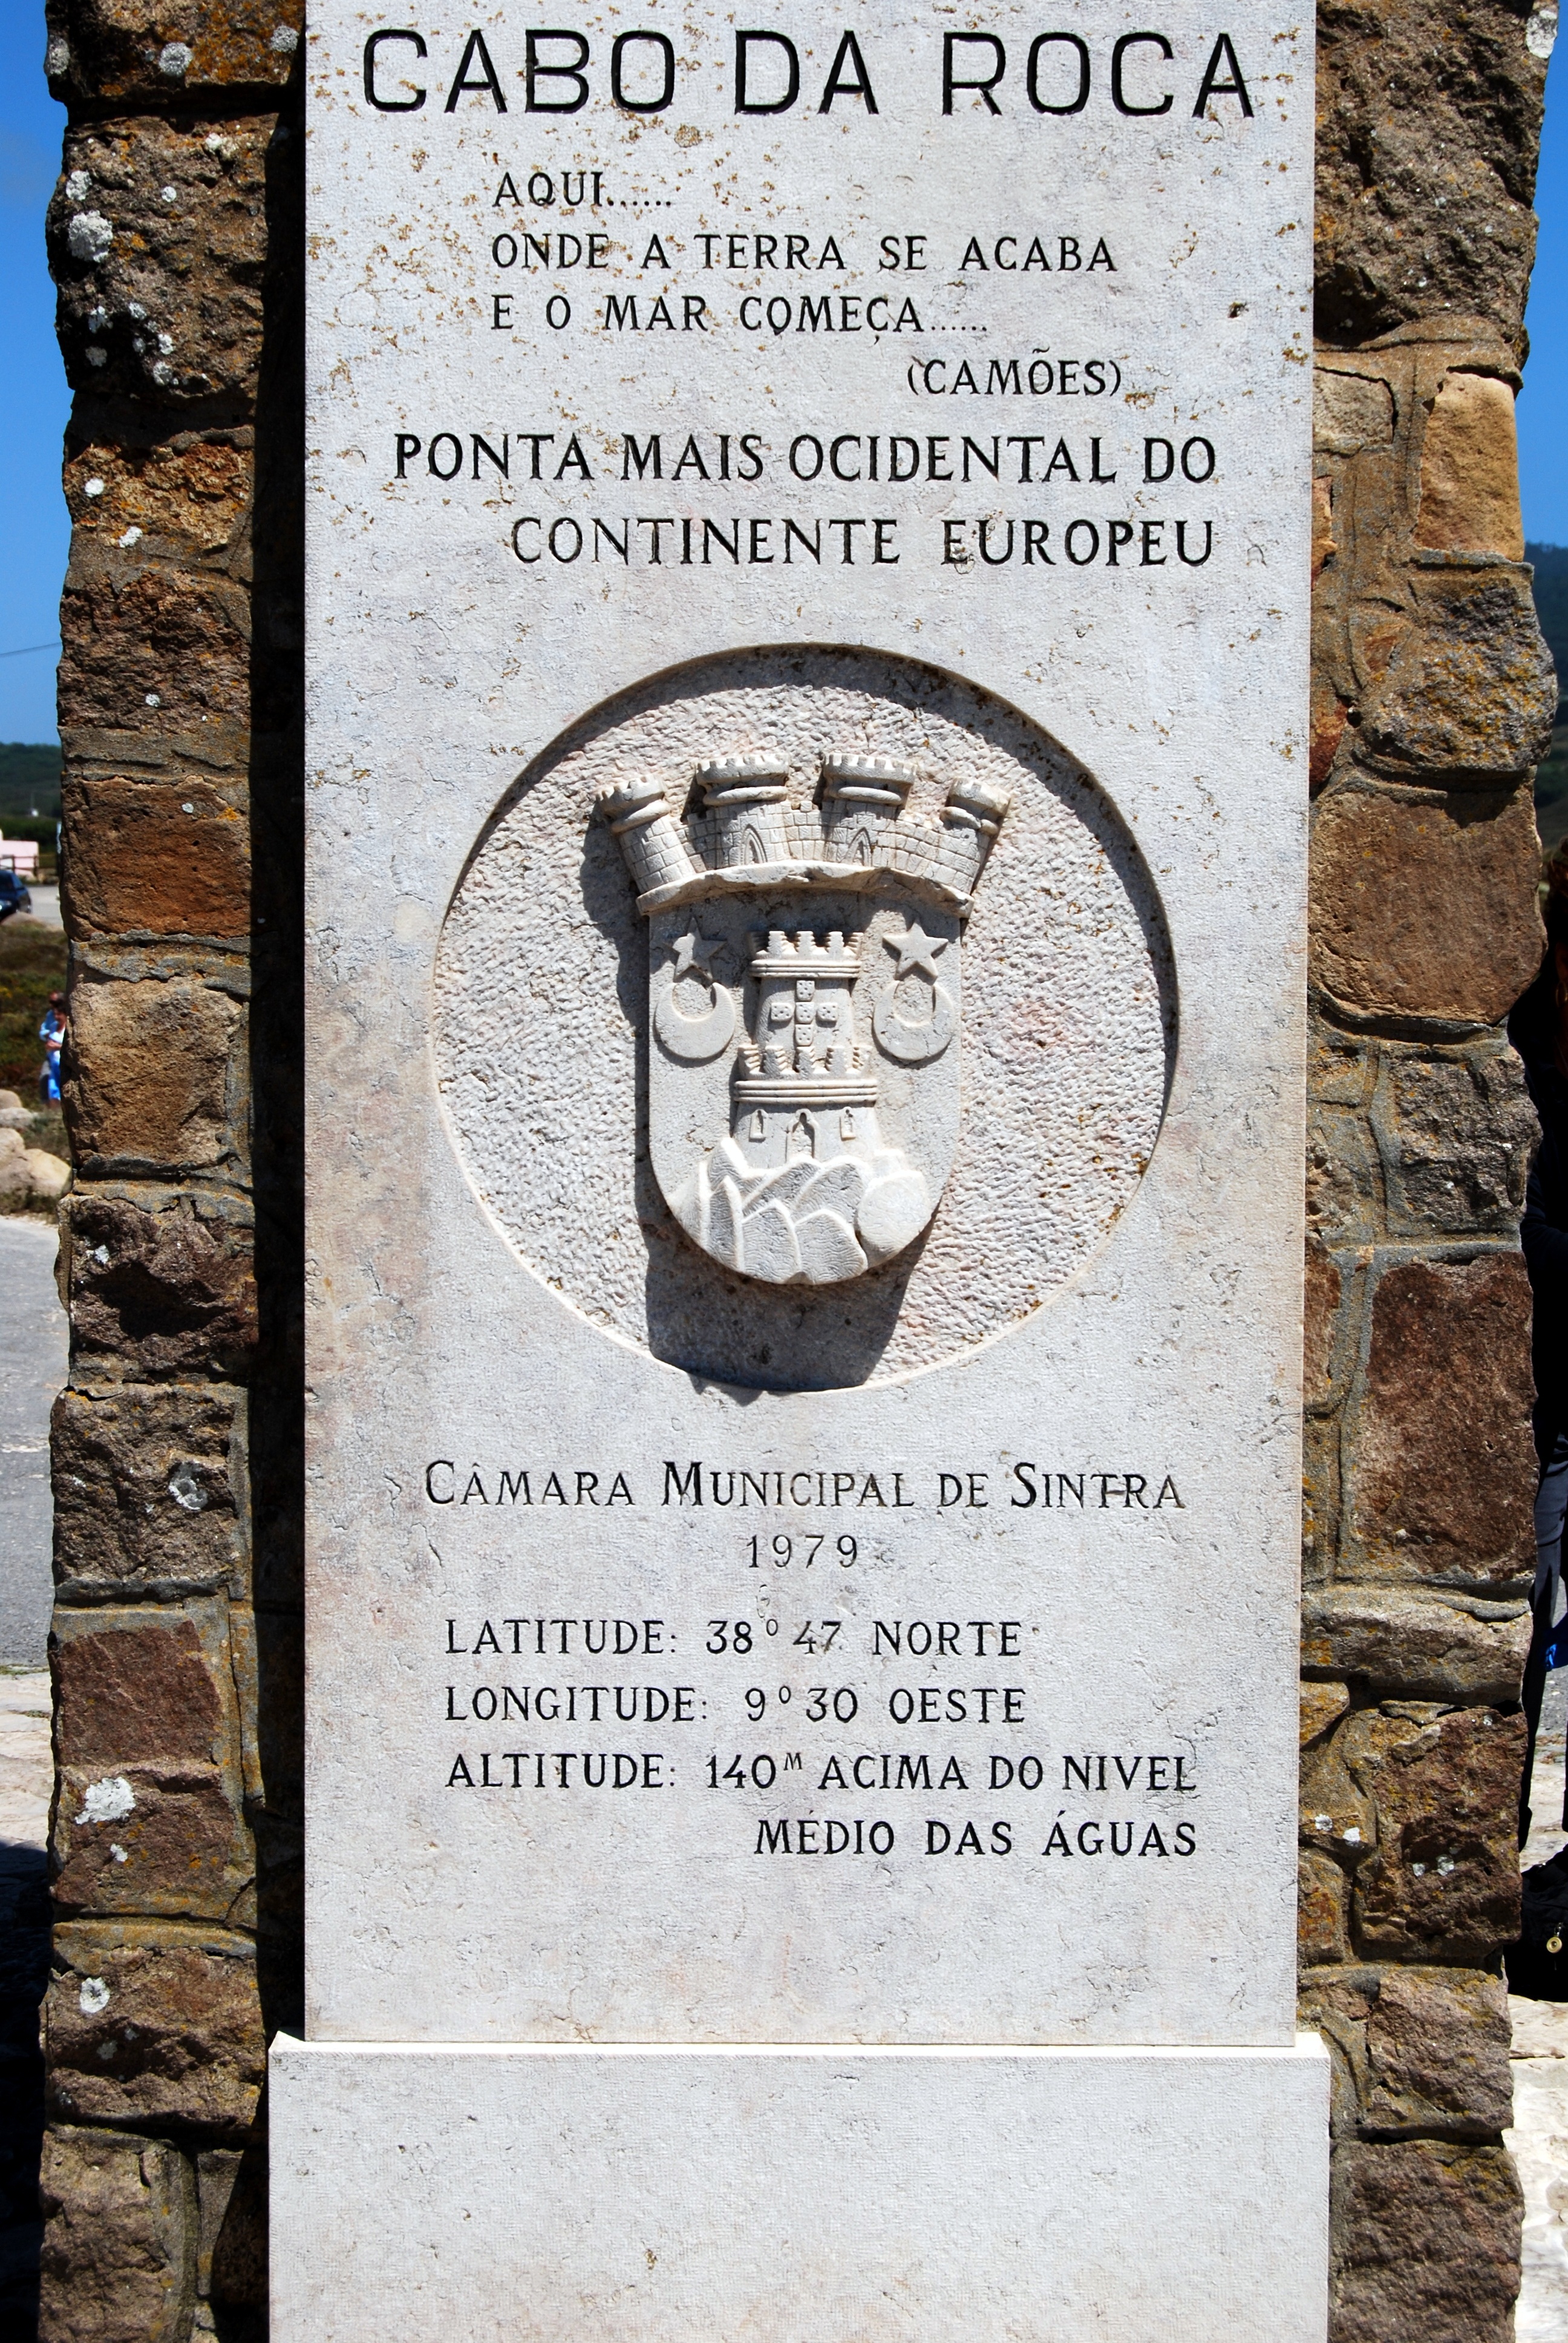
monument, sign, europe, extreme, grave, memorial, west, art, headstone, portugal, history, stele, atlantic ocean, ancient history, commemorative plaque, cabo da roca